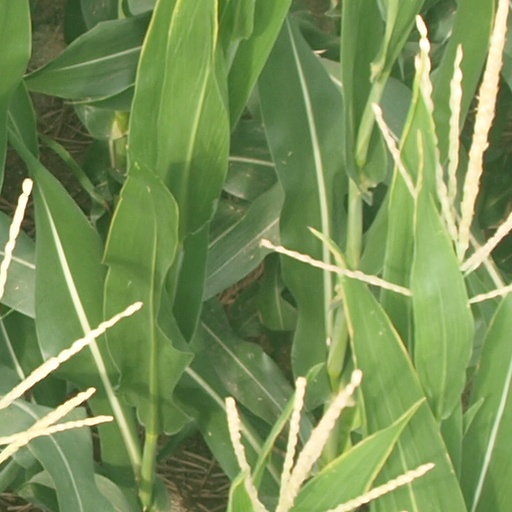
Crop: maize; corn